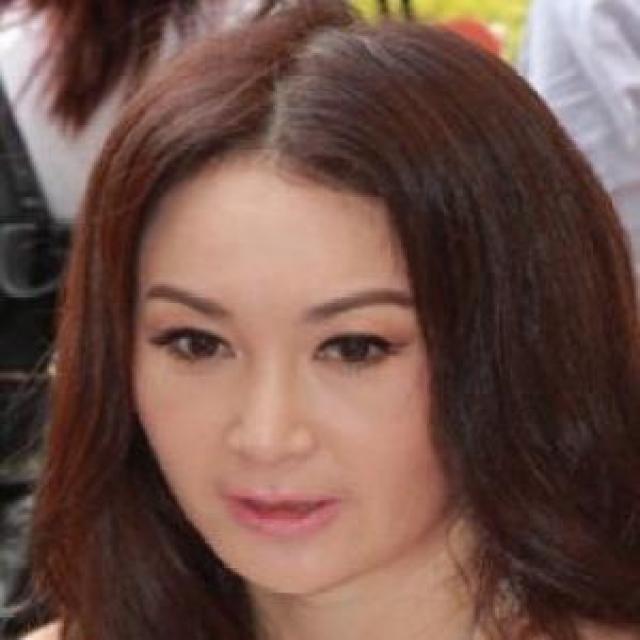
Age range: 45-64